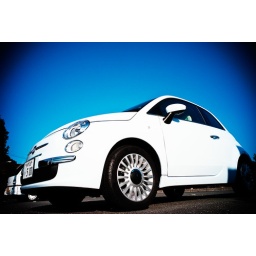
we are the same under the blue sky